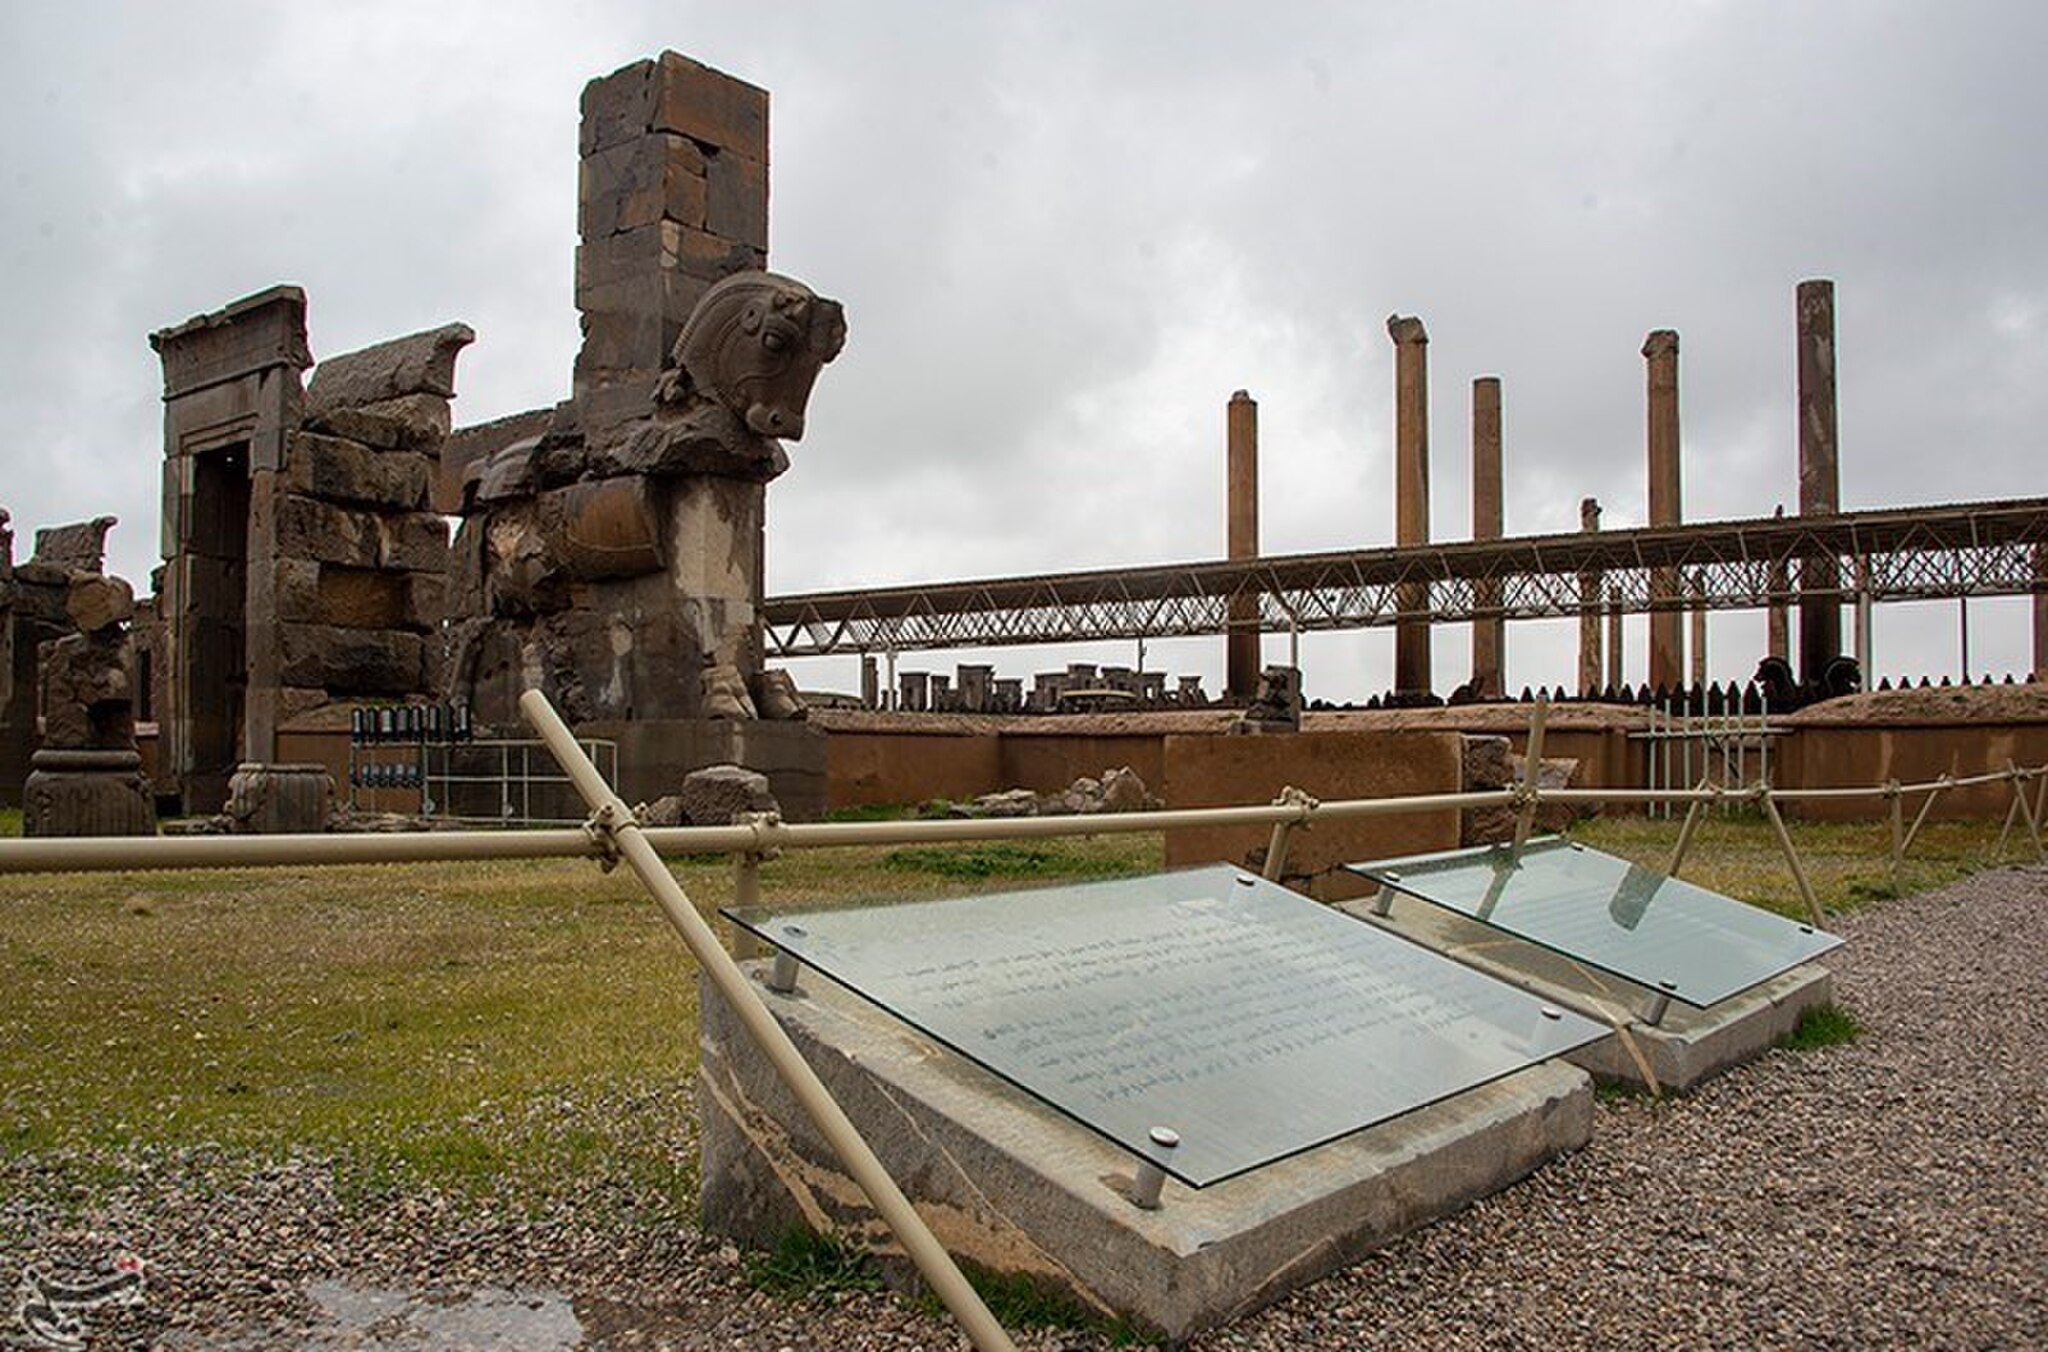
Title: Persepolis 29 March 2025 30
Description: In this ancient city, there is a palace called Persepolis, which was built during the reigns of Darius the Great, Xerxes, and Artaxerxes I and was inhabited for about 200 years
Date: 2025-03-29
Categories: 2025 in Persepolis, Photos by Amir Sadeghian for Tasnim News Agency, Photos from Tasnim News Agency